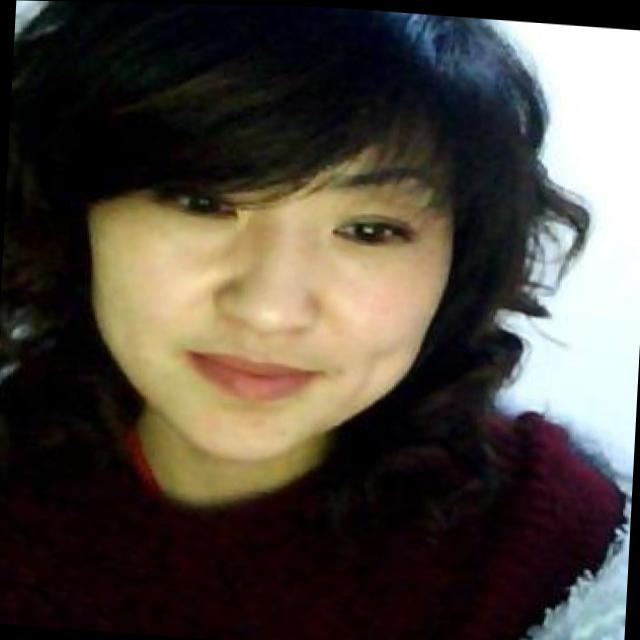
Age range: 21-44